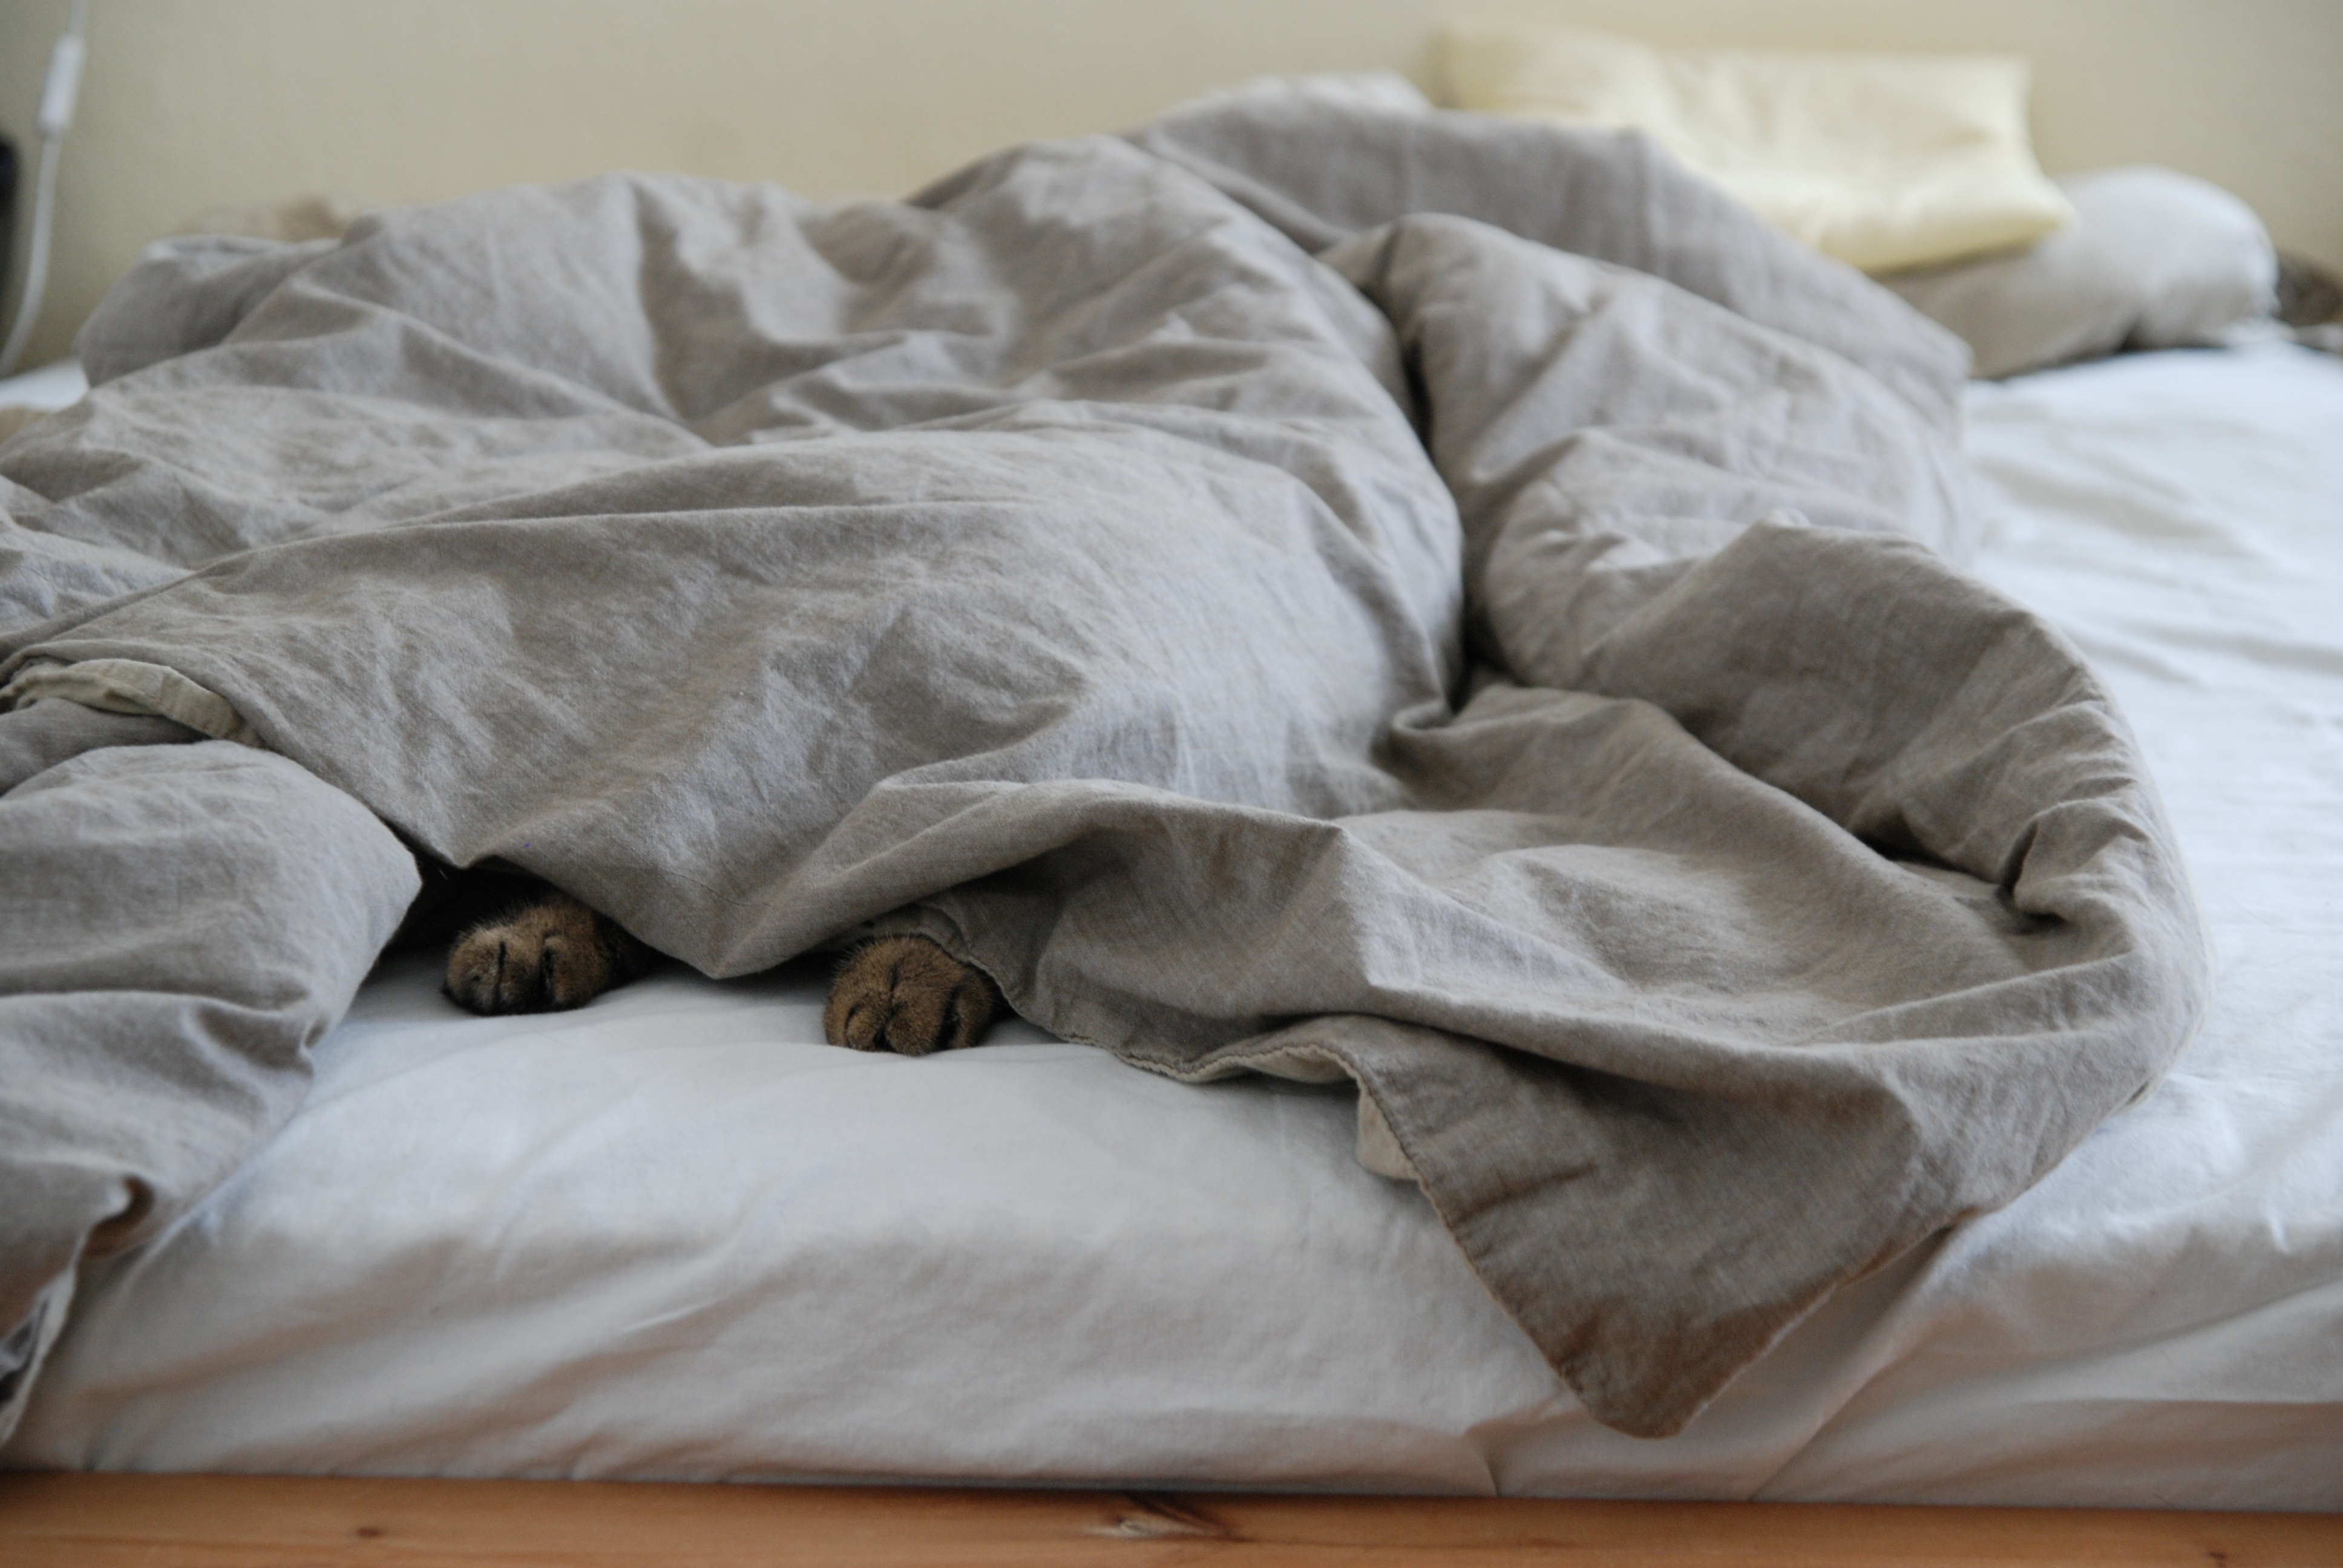
floor, animal, cat, cozy, furniture, blanket, material, product, textile, sunday, lazy, sleep, bed, adidas, duvet, relaxed, lazing around, cat's paw, bed sheet